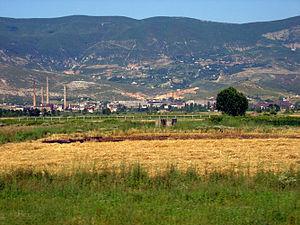
Kurbin est une municipalité d'Albanie, appartenant à la préfecture de Lezhë. Sa population est de 46 291 habitants en 2011.
Laç est une ville du nord-ouest de l'Albanie située dans la préfecture de Lezhë. Sa population s'élevait à 25 516 habitants en 2007.